Novo Rio Bus Terminal

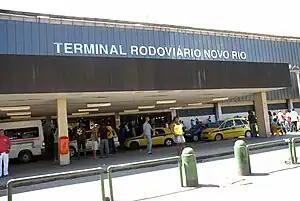
Novo Rio Bus Terminal

Novo Rio Bus Terminal is the main bus station in Rio de Janeiro, Rio de Janeiro State, Brazil. The terminal was constructed in 1965 and was built for the proximity to Centro and key routes in and out of Rio de Janeiro.